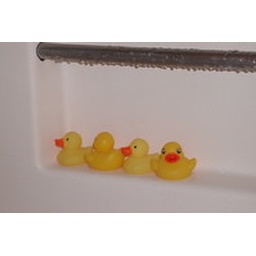
Emily says she throws cups and ducks in their bath water and they sort them out and line up the ducks and cups in rows.